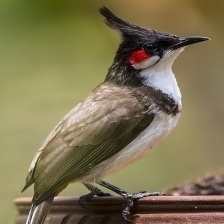
Species: RED WISKERED BULBUL
Scientific name: PYCNONOTUS JOCOSUS